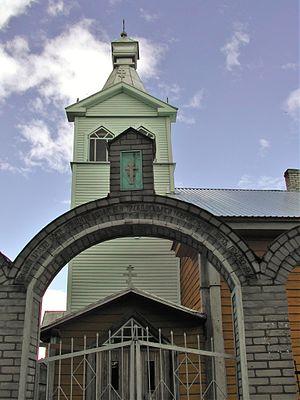
Kallaste est une ville d’Estonie à l’est du pays dans la région de Tartu, au bord du lac Peïpous. Sa population est en majorité russophone et a la particularité d’abriter une minorité importante de vieux-croyants russophones. Les Estoniens de souche représentent 15 % de la population sur les 1 115 habitants au 1ᵉʳ janvier 2010.